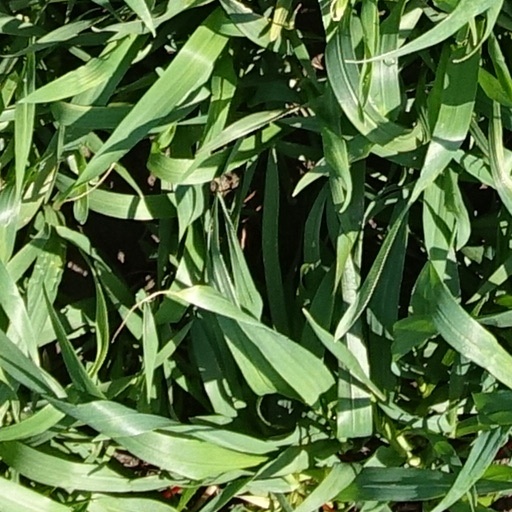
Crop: wheat